Arab television drama

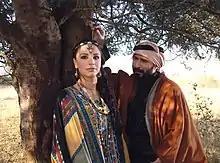
Joelle Behlok and Rasheed Assaf in the drama series "The Last Cavalier"

Syrian series have become one of the country's most prized exports, and are very popular in the Persian Gulf countries.